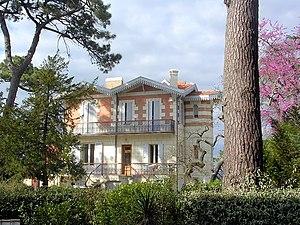
Villa de la ville d'hiver d'Arcachon.
La Ville d'Hiver est un quartier d'Arcachon, commune du département français de la Gironde. Elle est née d'une opération immobilière menée au début des années 1860 par une poignée d’hommes d’affaires menés par les banquiers Émile et Isaac Pereire. Les villas qui la composent se rattachent à l'architecture dite « pittoresque », avec débauche d'éléments architecturaux empruntés à différents styles. La Ville d’Hiver a été partiellement protégée en 1943, puis en totalité en 1985 au titre des sites inscrits.